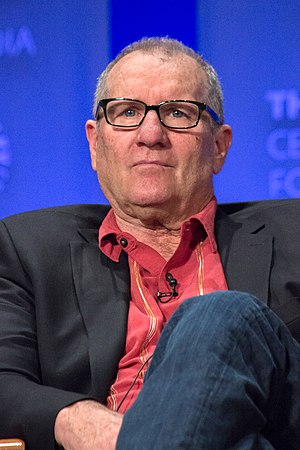
Karakterer i Modern Family / Pritchett-Delgado familien / Jay Pritchett
En liste over karakterer fra ABC-sitcomet Modern Family vil blive kategoriseret i de tre hovedfamilier i sitcommet. Disse familier er Dunphy-familien, Pritchett-Delgado-familen og Tucker-Pritchett-familien. Karaktererne tager sit udspring i Jay Pritchett, som sammen med hans tidligere kone DeDe Pritchett har fået og opdraget to børn, nemlig Claire og Mitchell Pritchett. Claire er blevet gift med Phil Dunphy og de to har fået tre børn, som er Haley, Alex og Luke Dunphy, mens Mitchell er blevet homoseksuel og har dannet partner med Cameron Tucker, hvor de to har adopteret en vietnamesisk pige, som de har givet navnet Lily Tucker-Pritchett. Siden hen er Jay Pritchett dog blevet skilt med DeDe Pritchett og har fundet en noget yngre kvinde fra Colombia ved navn Gloría Delgado, som allerede havde fået en barn ved navn Manny med sin fraskilte mand Javier Delgado.